Jesús Cora y Lira

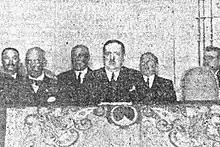
Cora y Lira (centre), 1920s

Having Carlist antecedents among his ancestors, he adhered to the Carlist cause from an early age. While he was studying in Madrid he was the secretary of the local Carlist Youth and pronounced speeches at Carlist feasts. Back in Galicia, the newspaper he contributed to is by one scholar noted as leaning towards Jaimismo. In the 1910s he was vaguely associated with the right wing; in 1918 Cora presented his bid for the Cortes from his native Mondoñedo district, by some sources referred to as a Maurista and by some as a regionalista. Both denominations might have been correct, though the question proved pointless as he lost to a Liberal candidate. None of the sources consulted records his renewed bid until the fall of Restauración liberal democracy.